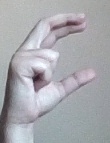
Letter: thal